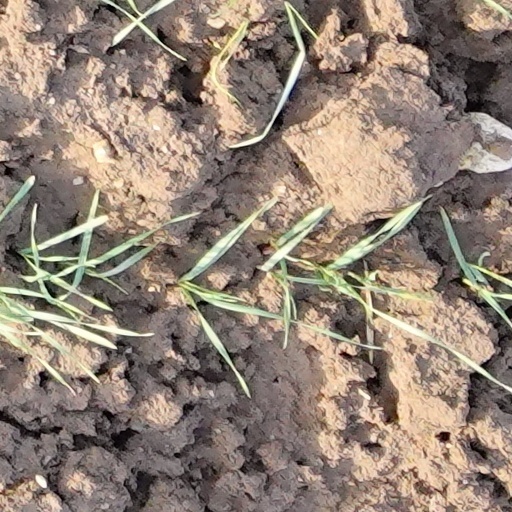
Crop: wheat